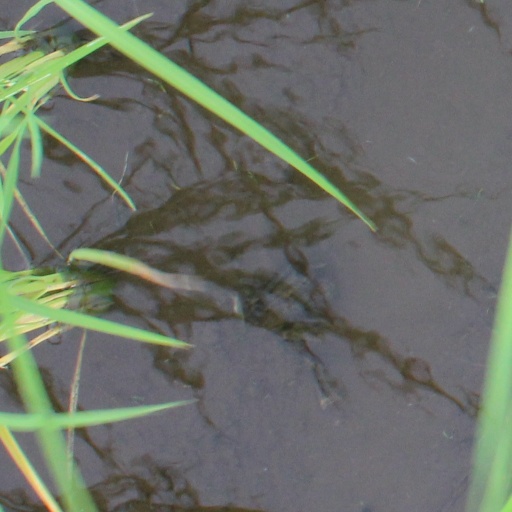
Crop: rice